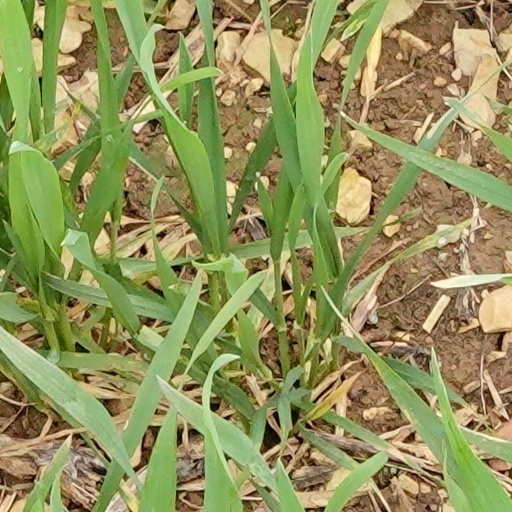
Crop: wheat